Hermann Schapira

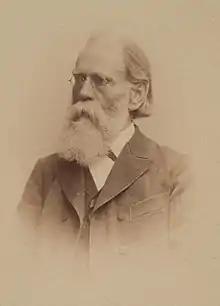
Zvi Hermann Schapira.

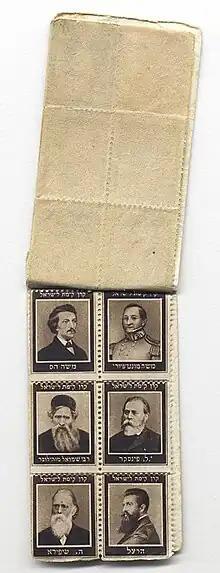
Stamps with inscribed portraits, including Hermann Schapira, ca. 1916. In the collection of the Jewish Museum of Switzerland.

Zvi Hermann Schapira (1840–1898), or Hermann Hirsch Schapira, was a Lithuanian rabbi, mathematician at the University of Heidelberg, and Zionist. He was the first to suggest founding a Jewish National Fund for the purchase of land in Palestine.